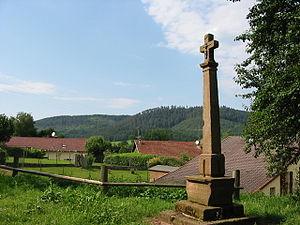
Belmont-sur-Buttant
Belmont-sur-Buttant [belmɔ̃ syʁ bytɑ̃], en patois de la montagne [bjaːmɔ̃], est une commune française située dans le département des Vosges, en région Grand Est.